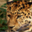
Label: leopard